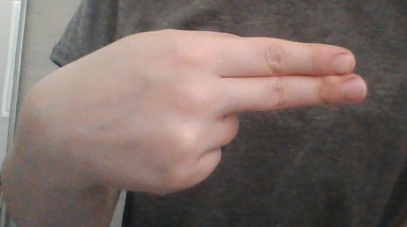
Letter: ain